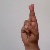
The image shows a hand gesture representing the letter 'R' in Indian Sign Language.